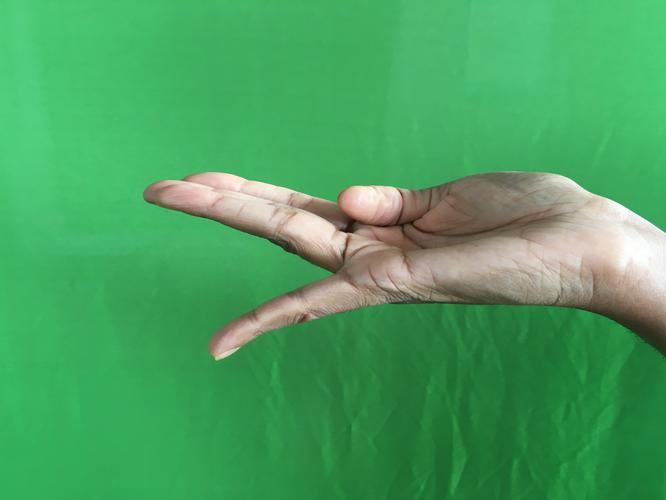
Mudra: Chaturam
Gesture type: single_hand